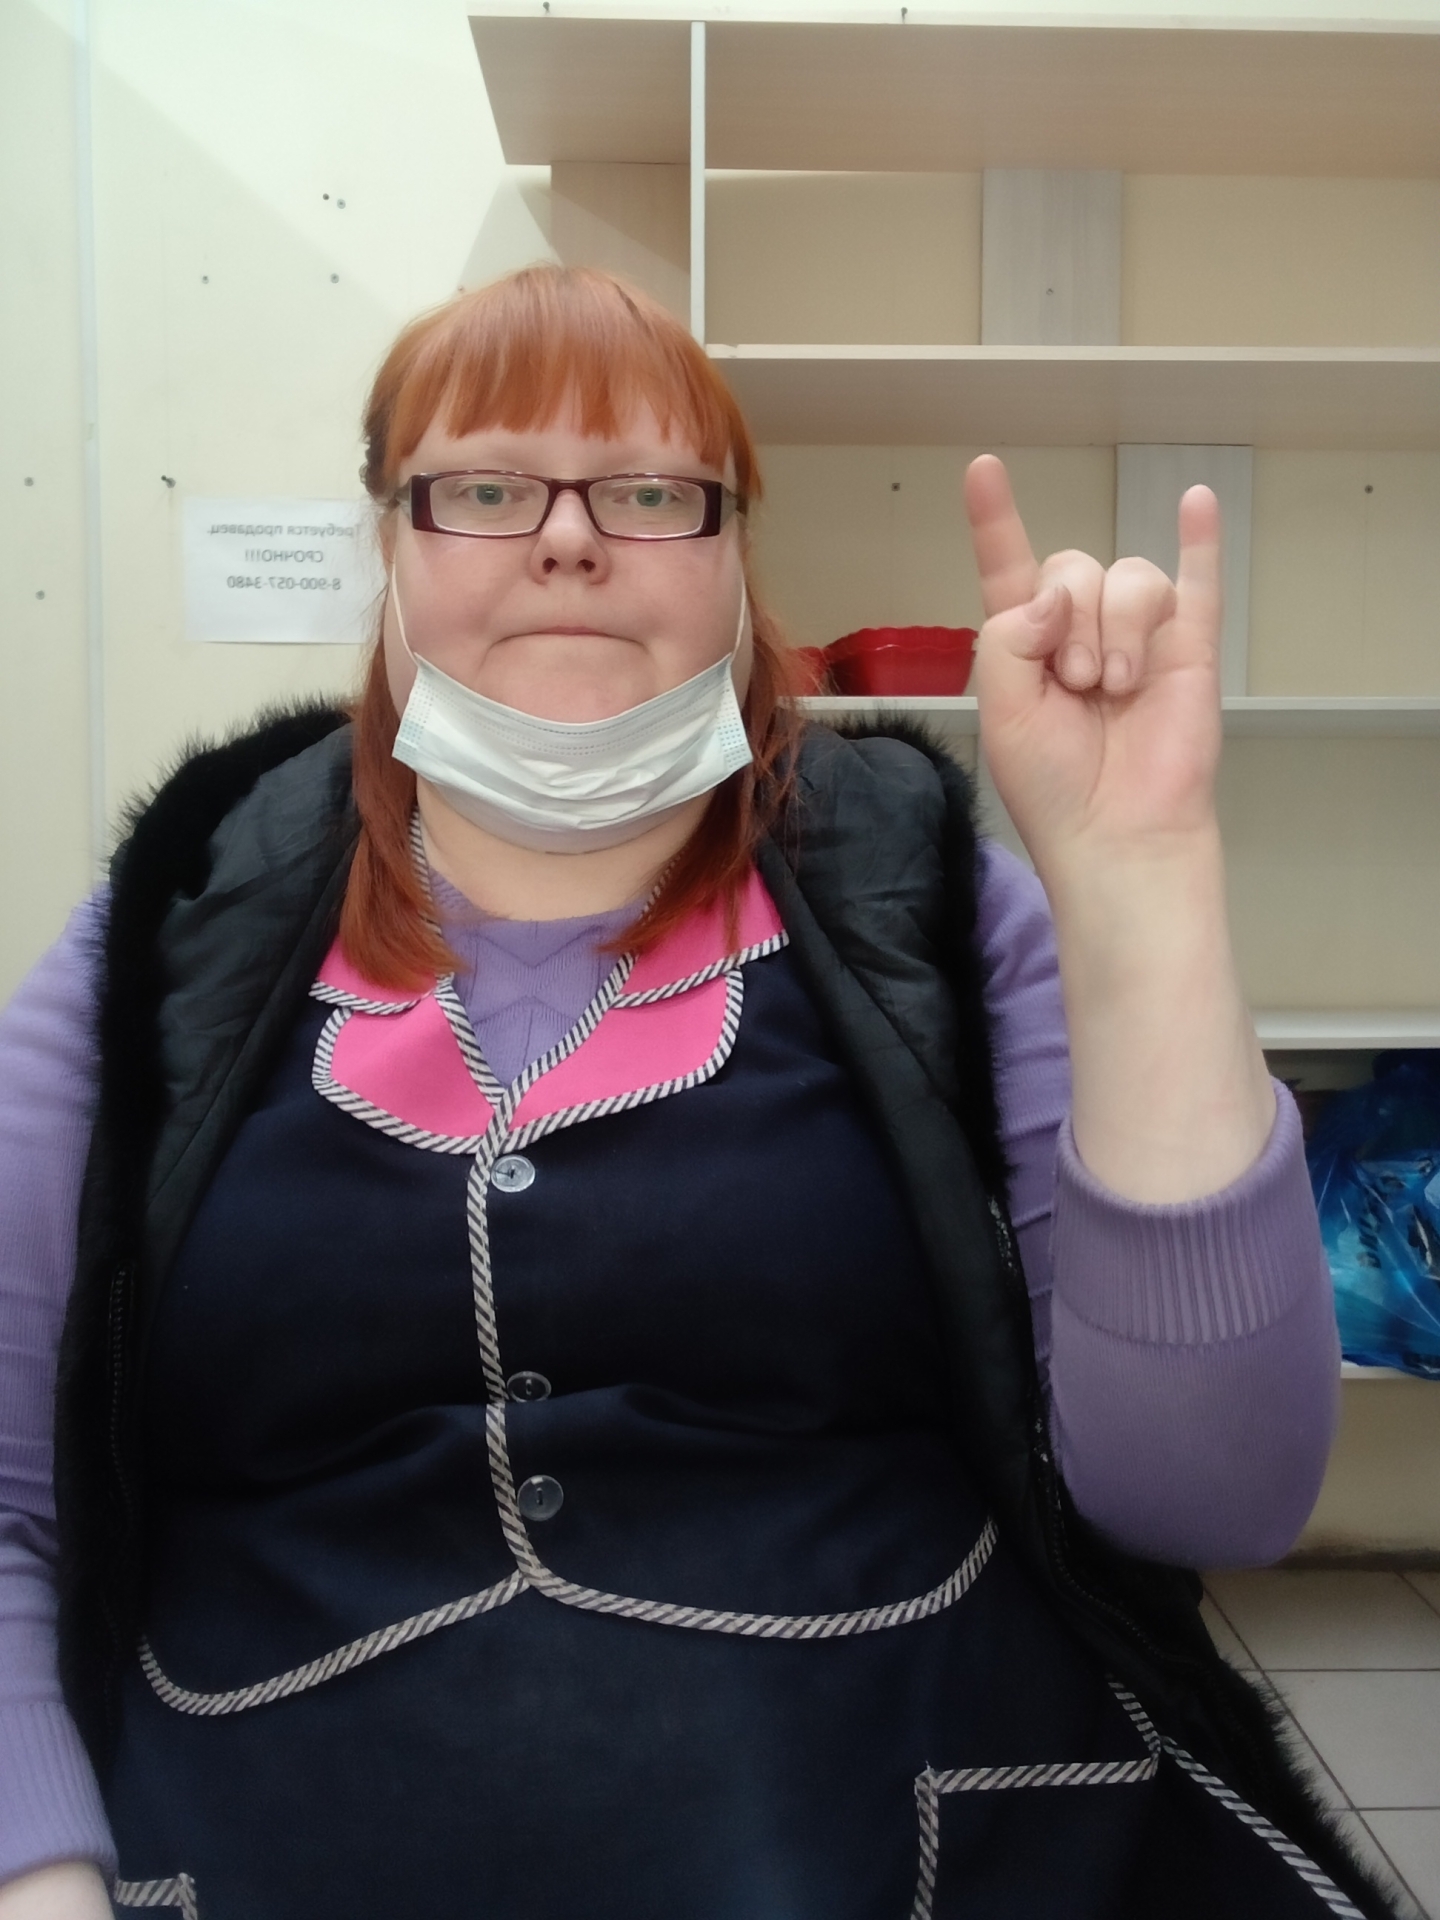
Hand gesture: rock